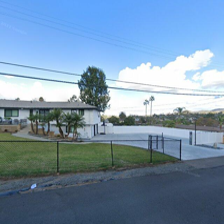
Label: streetView